Ministry of Magic

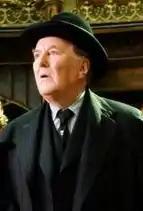
Robert Hardy as Cornelius Fudge in "Harry Potter and the Order of the Phoenix" (2007)

Cornelius Fudge is first mentioned in "Philosopher's Stone" as the Minister for Magic of the United Kingdom. He makes his first appearance in "Chamber of Secrets", when he arrives at Hogwarts to take Hagrid to Azkaban. He also removes Dumbledore as Headmaster when pressured by Lucius Malfoy who insisted that all the school governors had voted on it. However, it is not until "Harry Potter and the Prisoner of Azkaban" that Fudge meets Harry for the first time. Fudge does not press charges against Harry for accidentally inflating Aunt Marge, and advises him to be careful because an escaped convict is at large. When Fudge goes for a social drink at the Three Broomsticks pub, he inadvertently tells an unseen Harry that Sirius was James Potter's best friend and was believed to have betrayed the Potters to Voldemort.